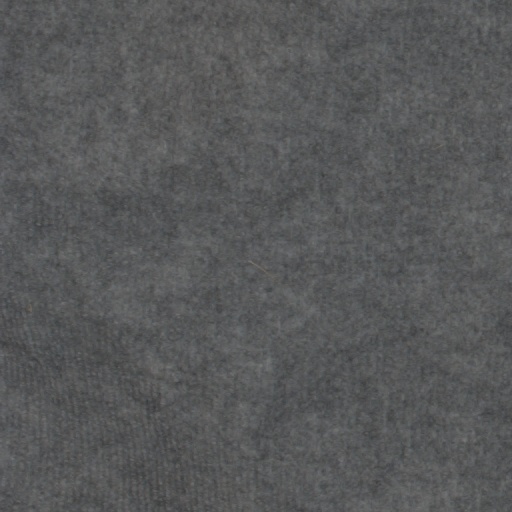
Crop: wheat